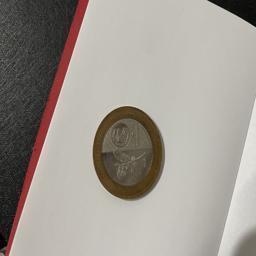
Label: 20_New_Back